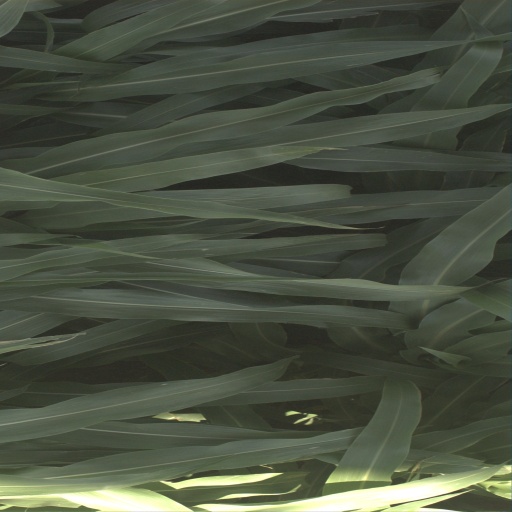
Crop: sorghum